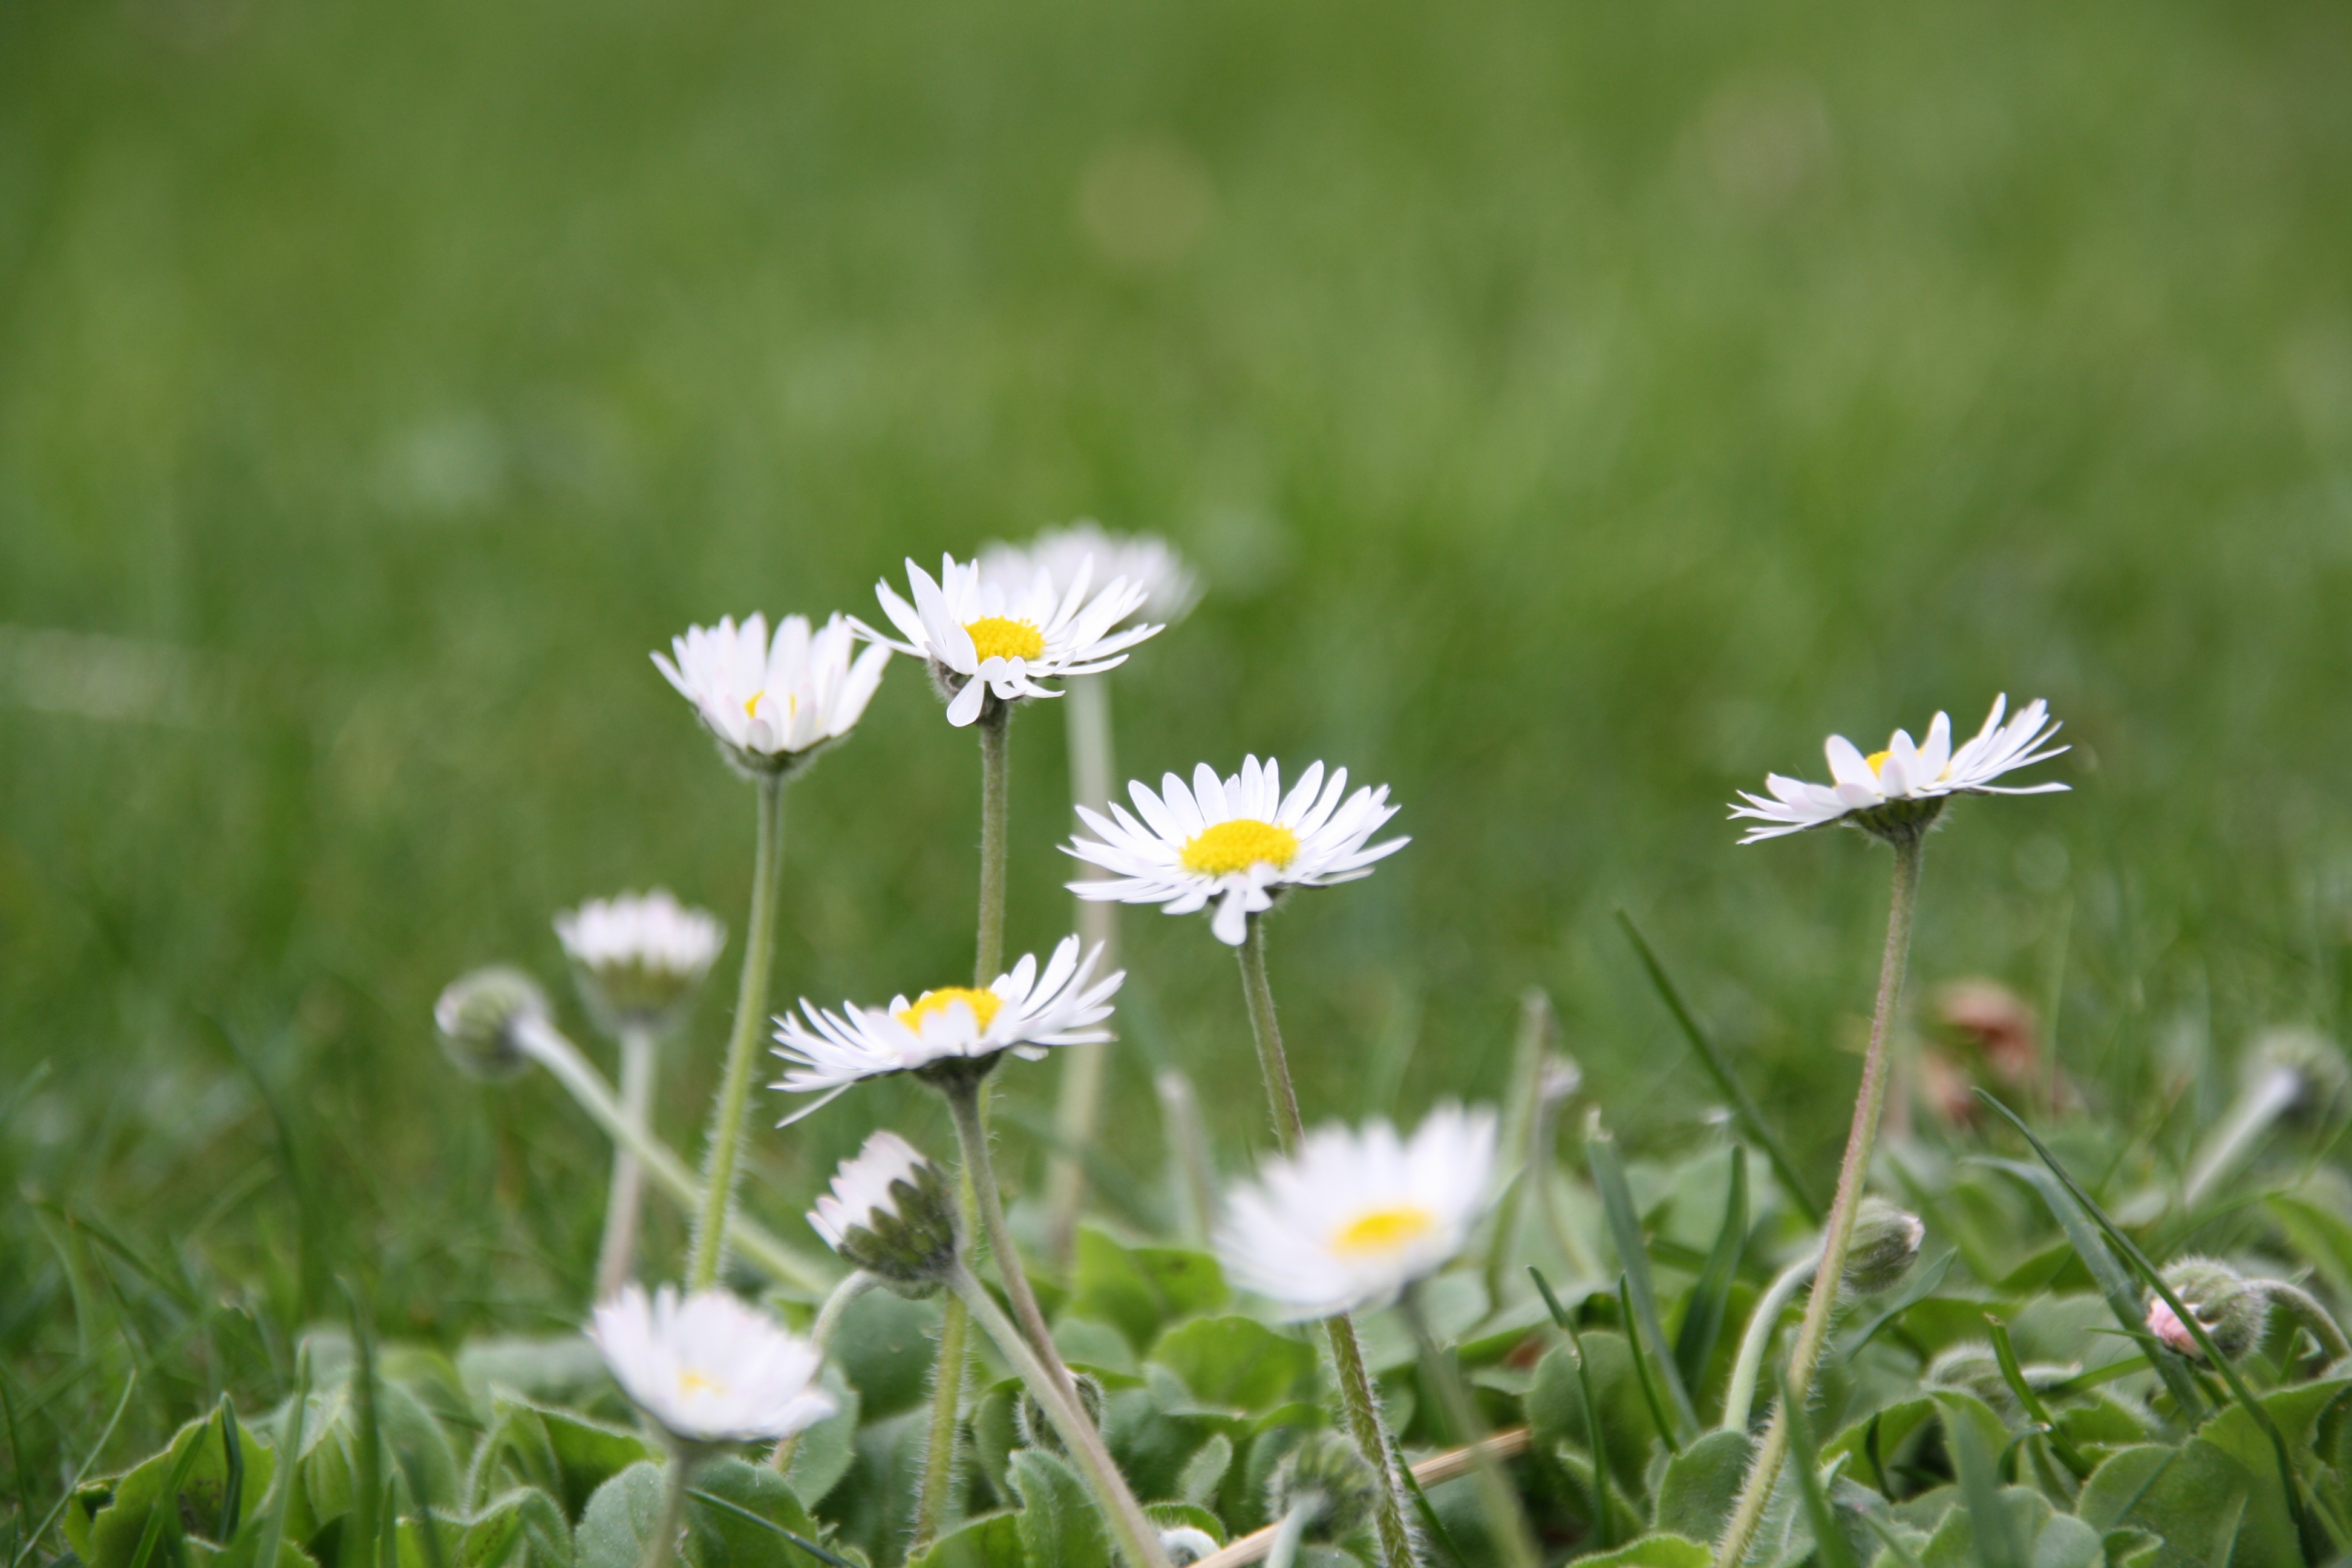
nature, grass, plant, field, lawn, meadow, prairie, flower, petal, daisy, herb, grow, botany, garden, flora, wildflower, grassland, macro photography, flowering plant, daisy family, oxeye daisy, annual plant, land plant, chamaemelum nobile, marguerite daisy, garden cosmos